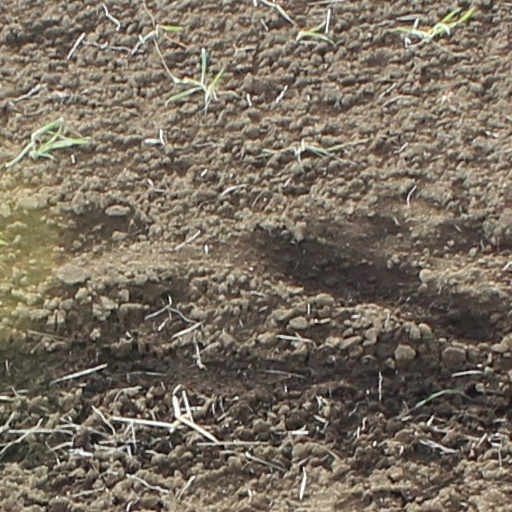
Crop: wheat